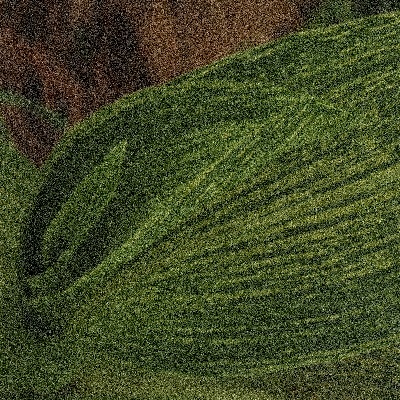
Label: Corn_(Maize)___Maize_Streak_Virus